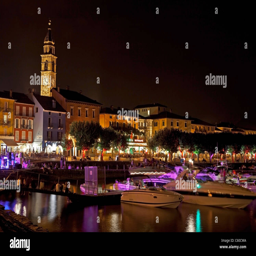
a city at night , festive lights the national holiday